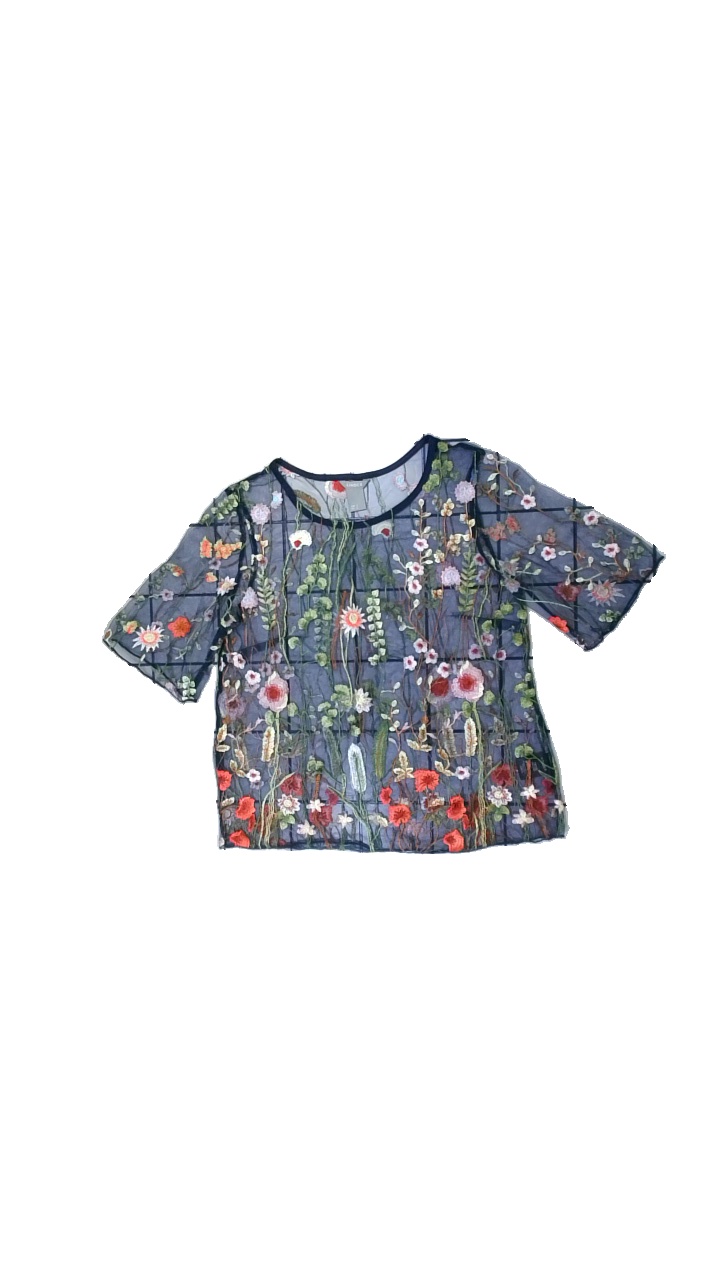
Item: T-shirt (Ladies)
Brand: Lindex
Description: Multicolored floral embroidered blue mesh t-shirt from Lindex, size S. Great condition.
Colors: Blue, Green, Pink, Multicolor
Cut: Regular, C-collar
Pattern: Embroidered
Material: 68% poly, 32% nylo
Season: Summer
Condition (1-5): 5
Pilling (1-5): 5
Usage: Reuse
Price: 100-150